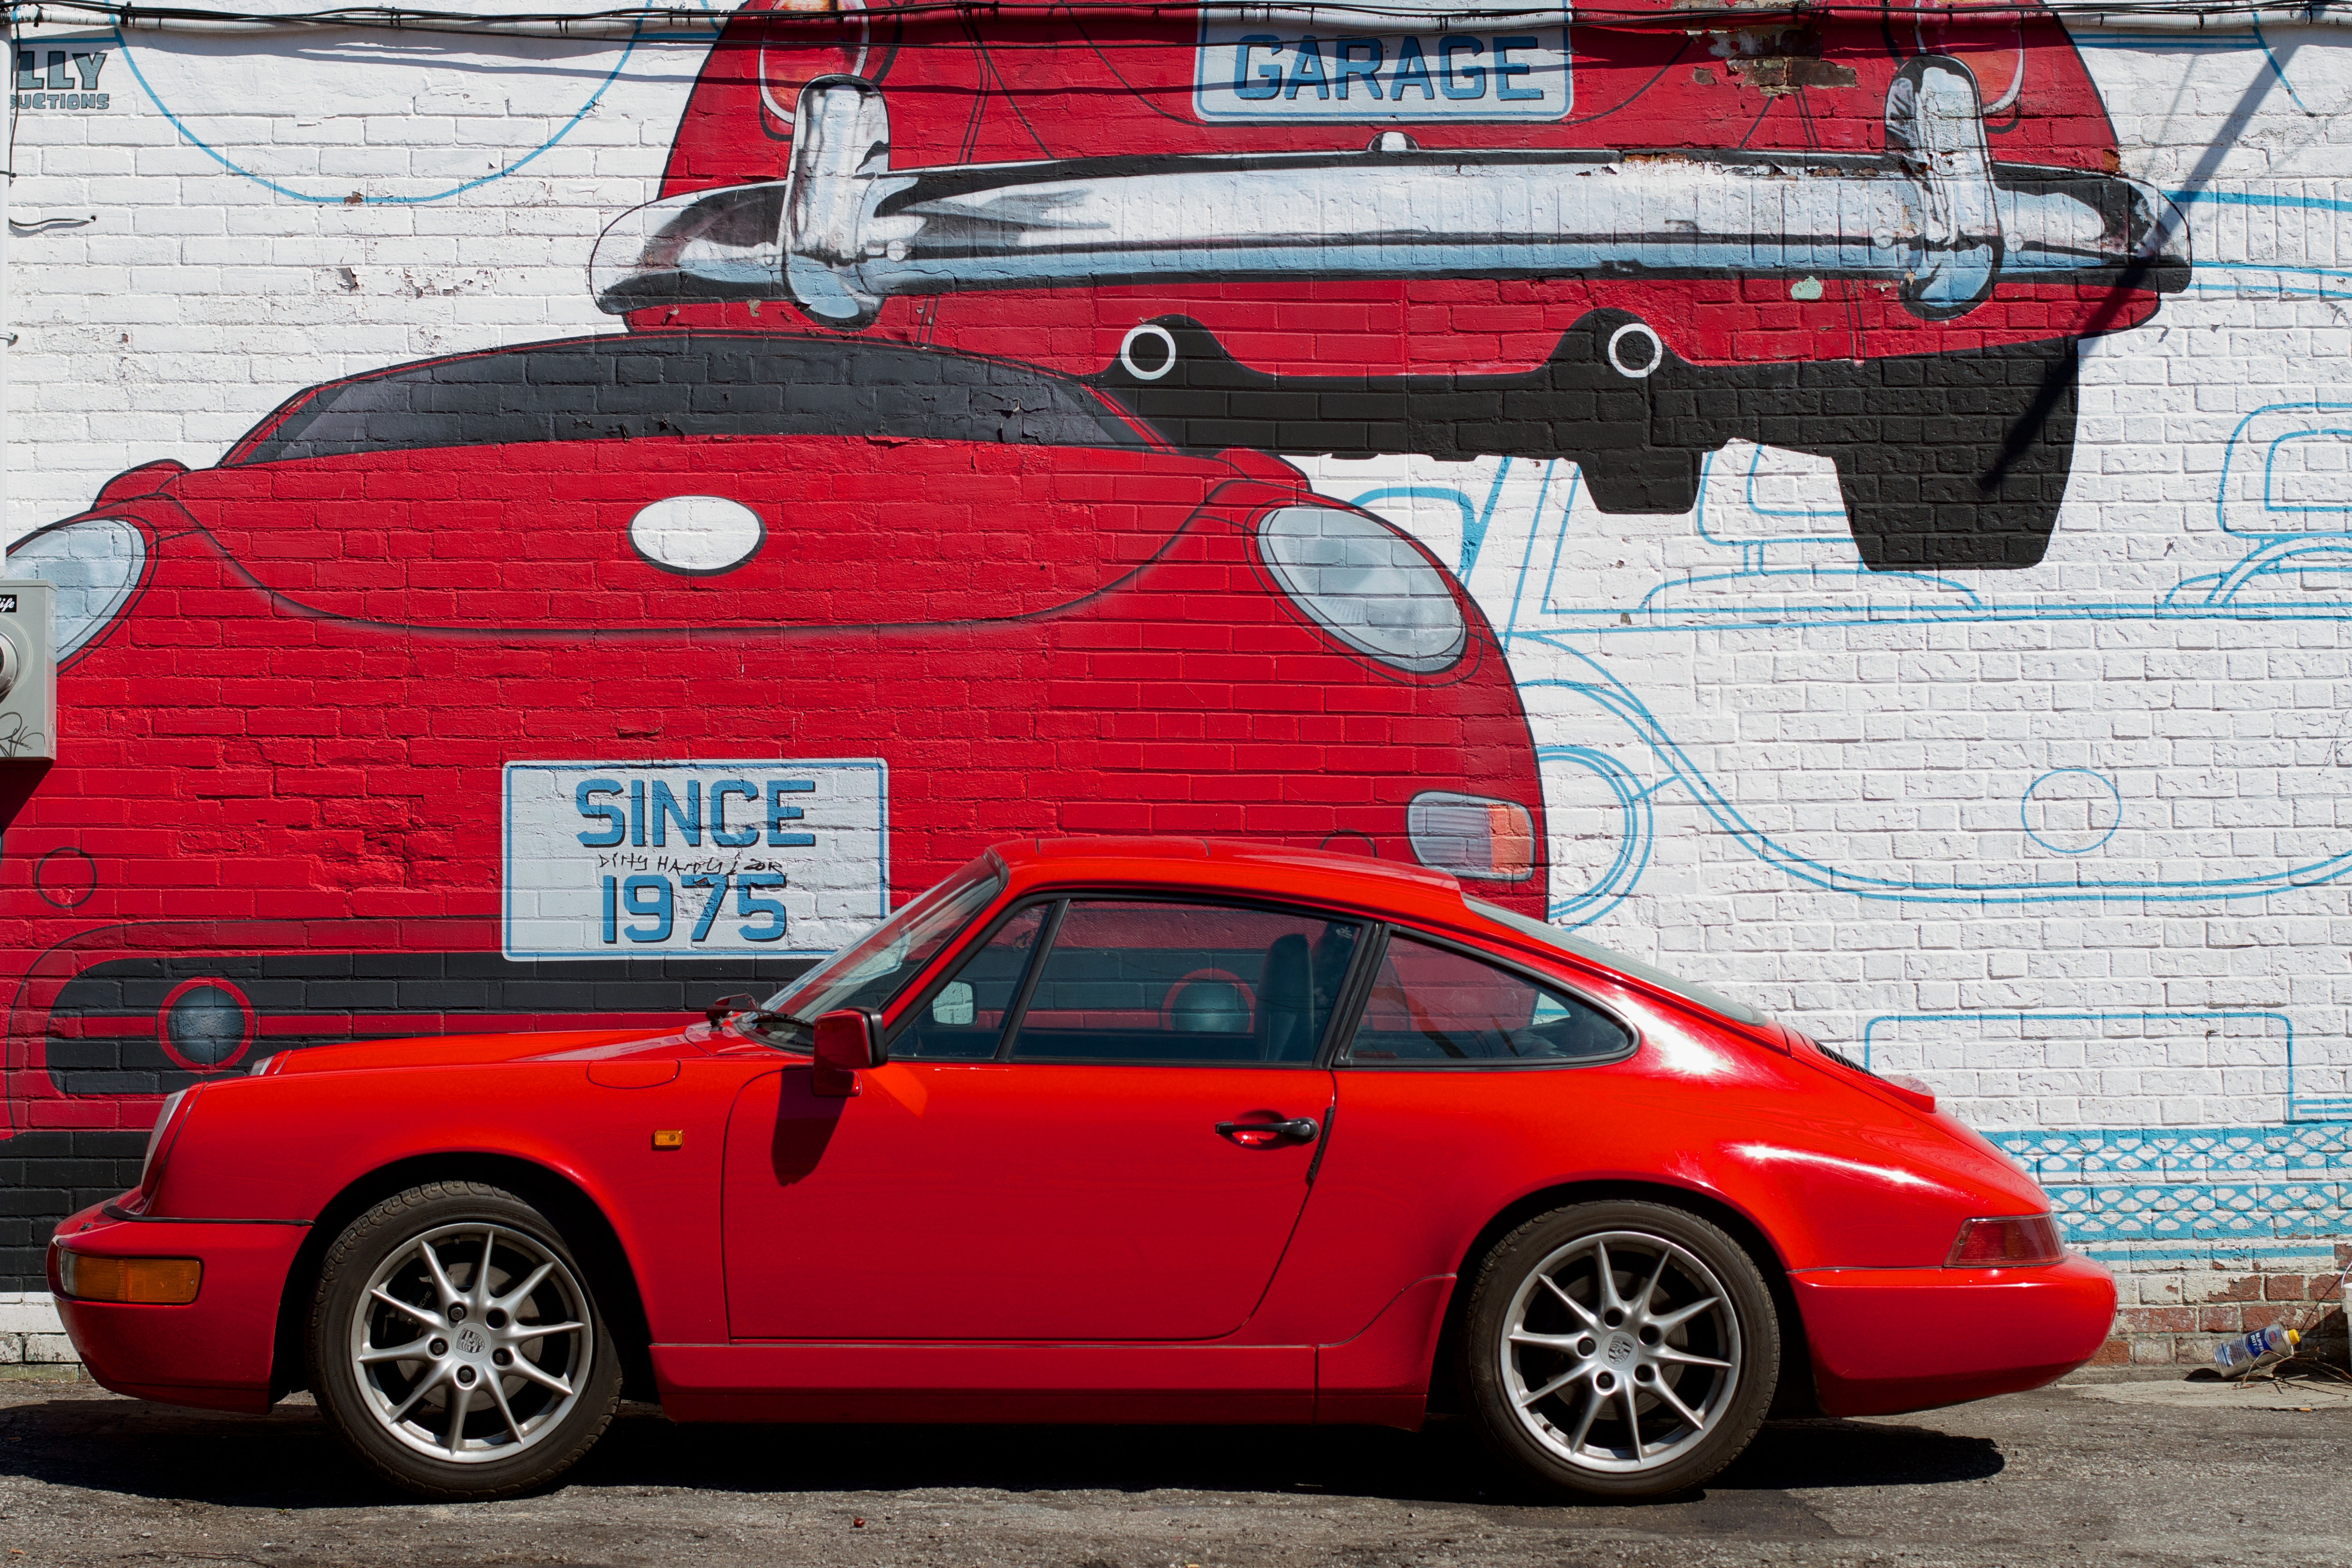
car, wheel, vehicle, sports car, supercar, convertible, porsche, land vehicle, porsche 911, automobile make, automotive exterior, automotive design, porsche 911 classic, porsche 959, porsche 930, ruf ctr